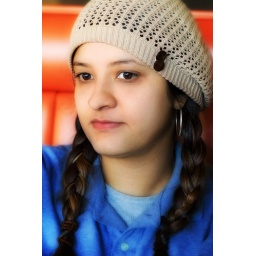
Lani in my blue shirt